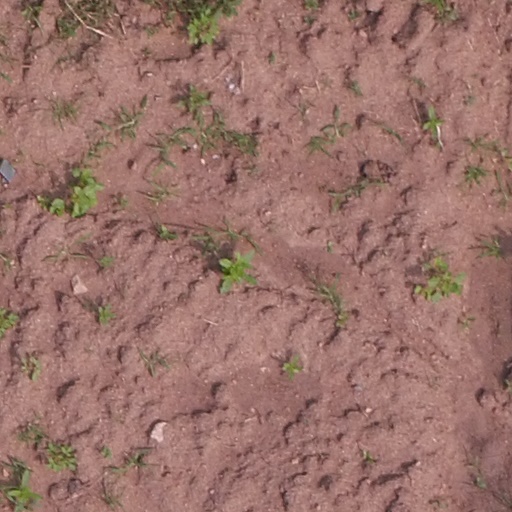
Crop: maize; corn